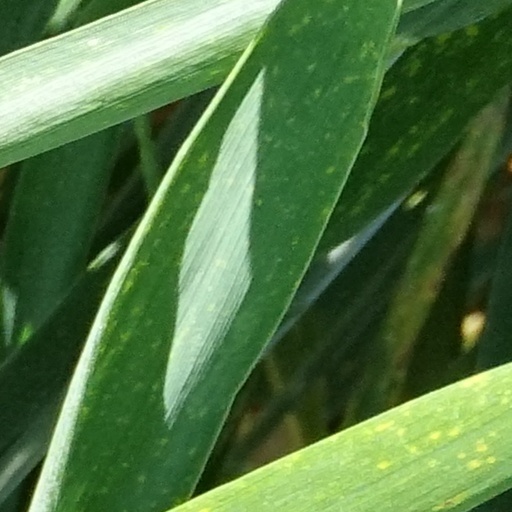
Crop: wheat